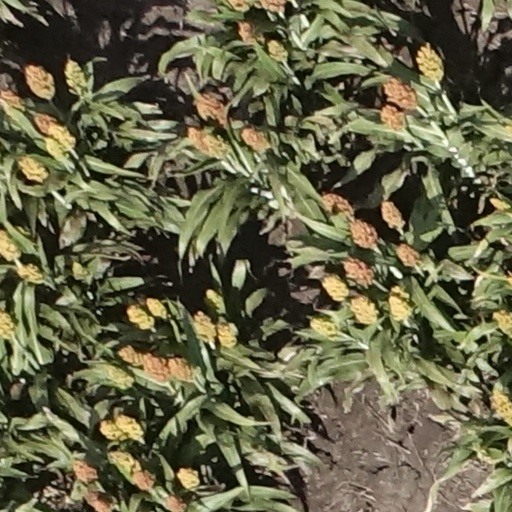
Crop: sorghum